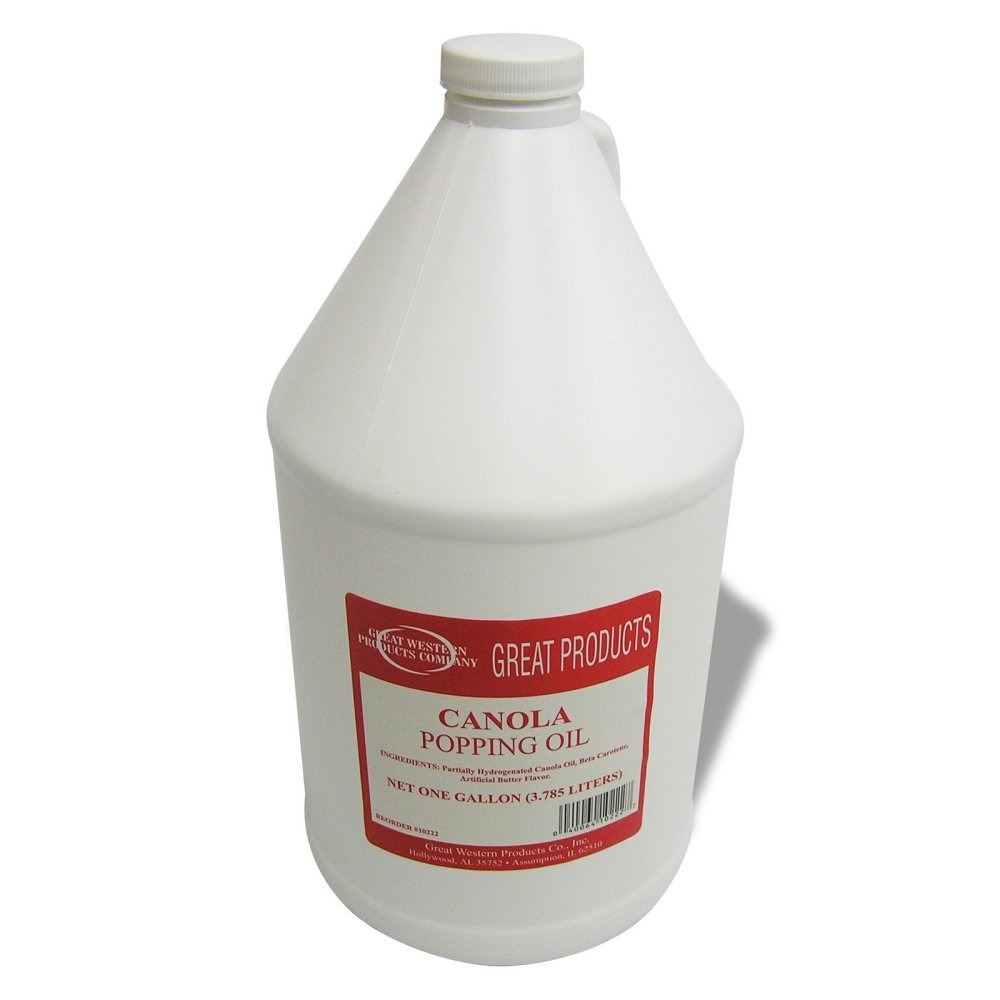
Item Name: Canola Oil - Gallon
Bullet Point 1: This specially formulated oil is ideal for popcorn.
Bullet Point 2: Satisfy all the popcorn lovers you know.
Bullet Point 3: One Gallon Canola Oil.
Product Description: Canola Oil Satisfy all the popcorn lovers you know. This specially formulated oil is ideal for popcorn because it provides the same great taste found at movie theaters without high saturated fats and cholesterol. Includes: One Gallon Canola Oil
Value: 1.0
Unit: Count

Price: 38.34